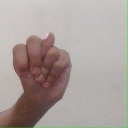
अक्षर: न